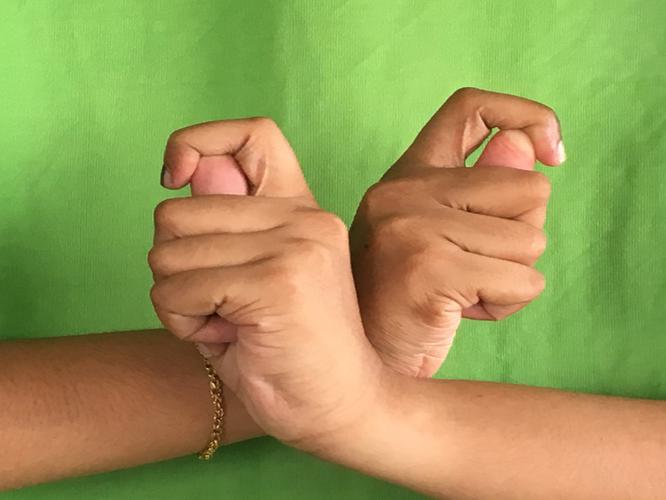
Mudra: Berunda
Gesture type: double_hand